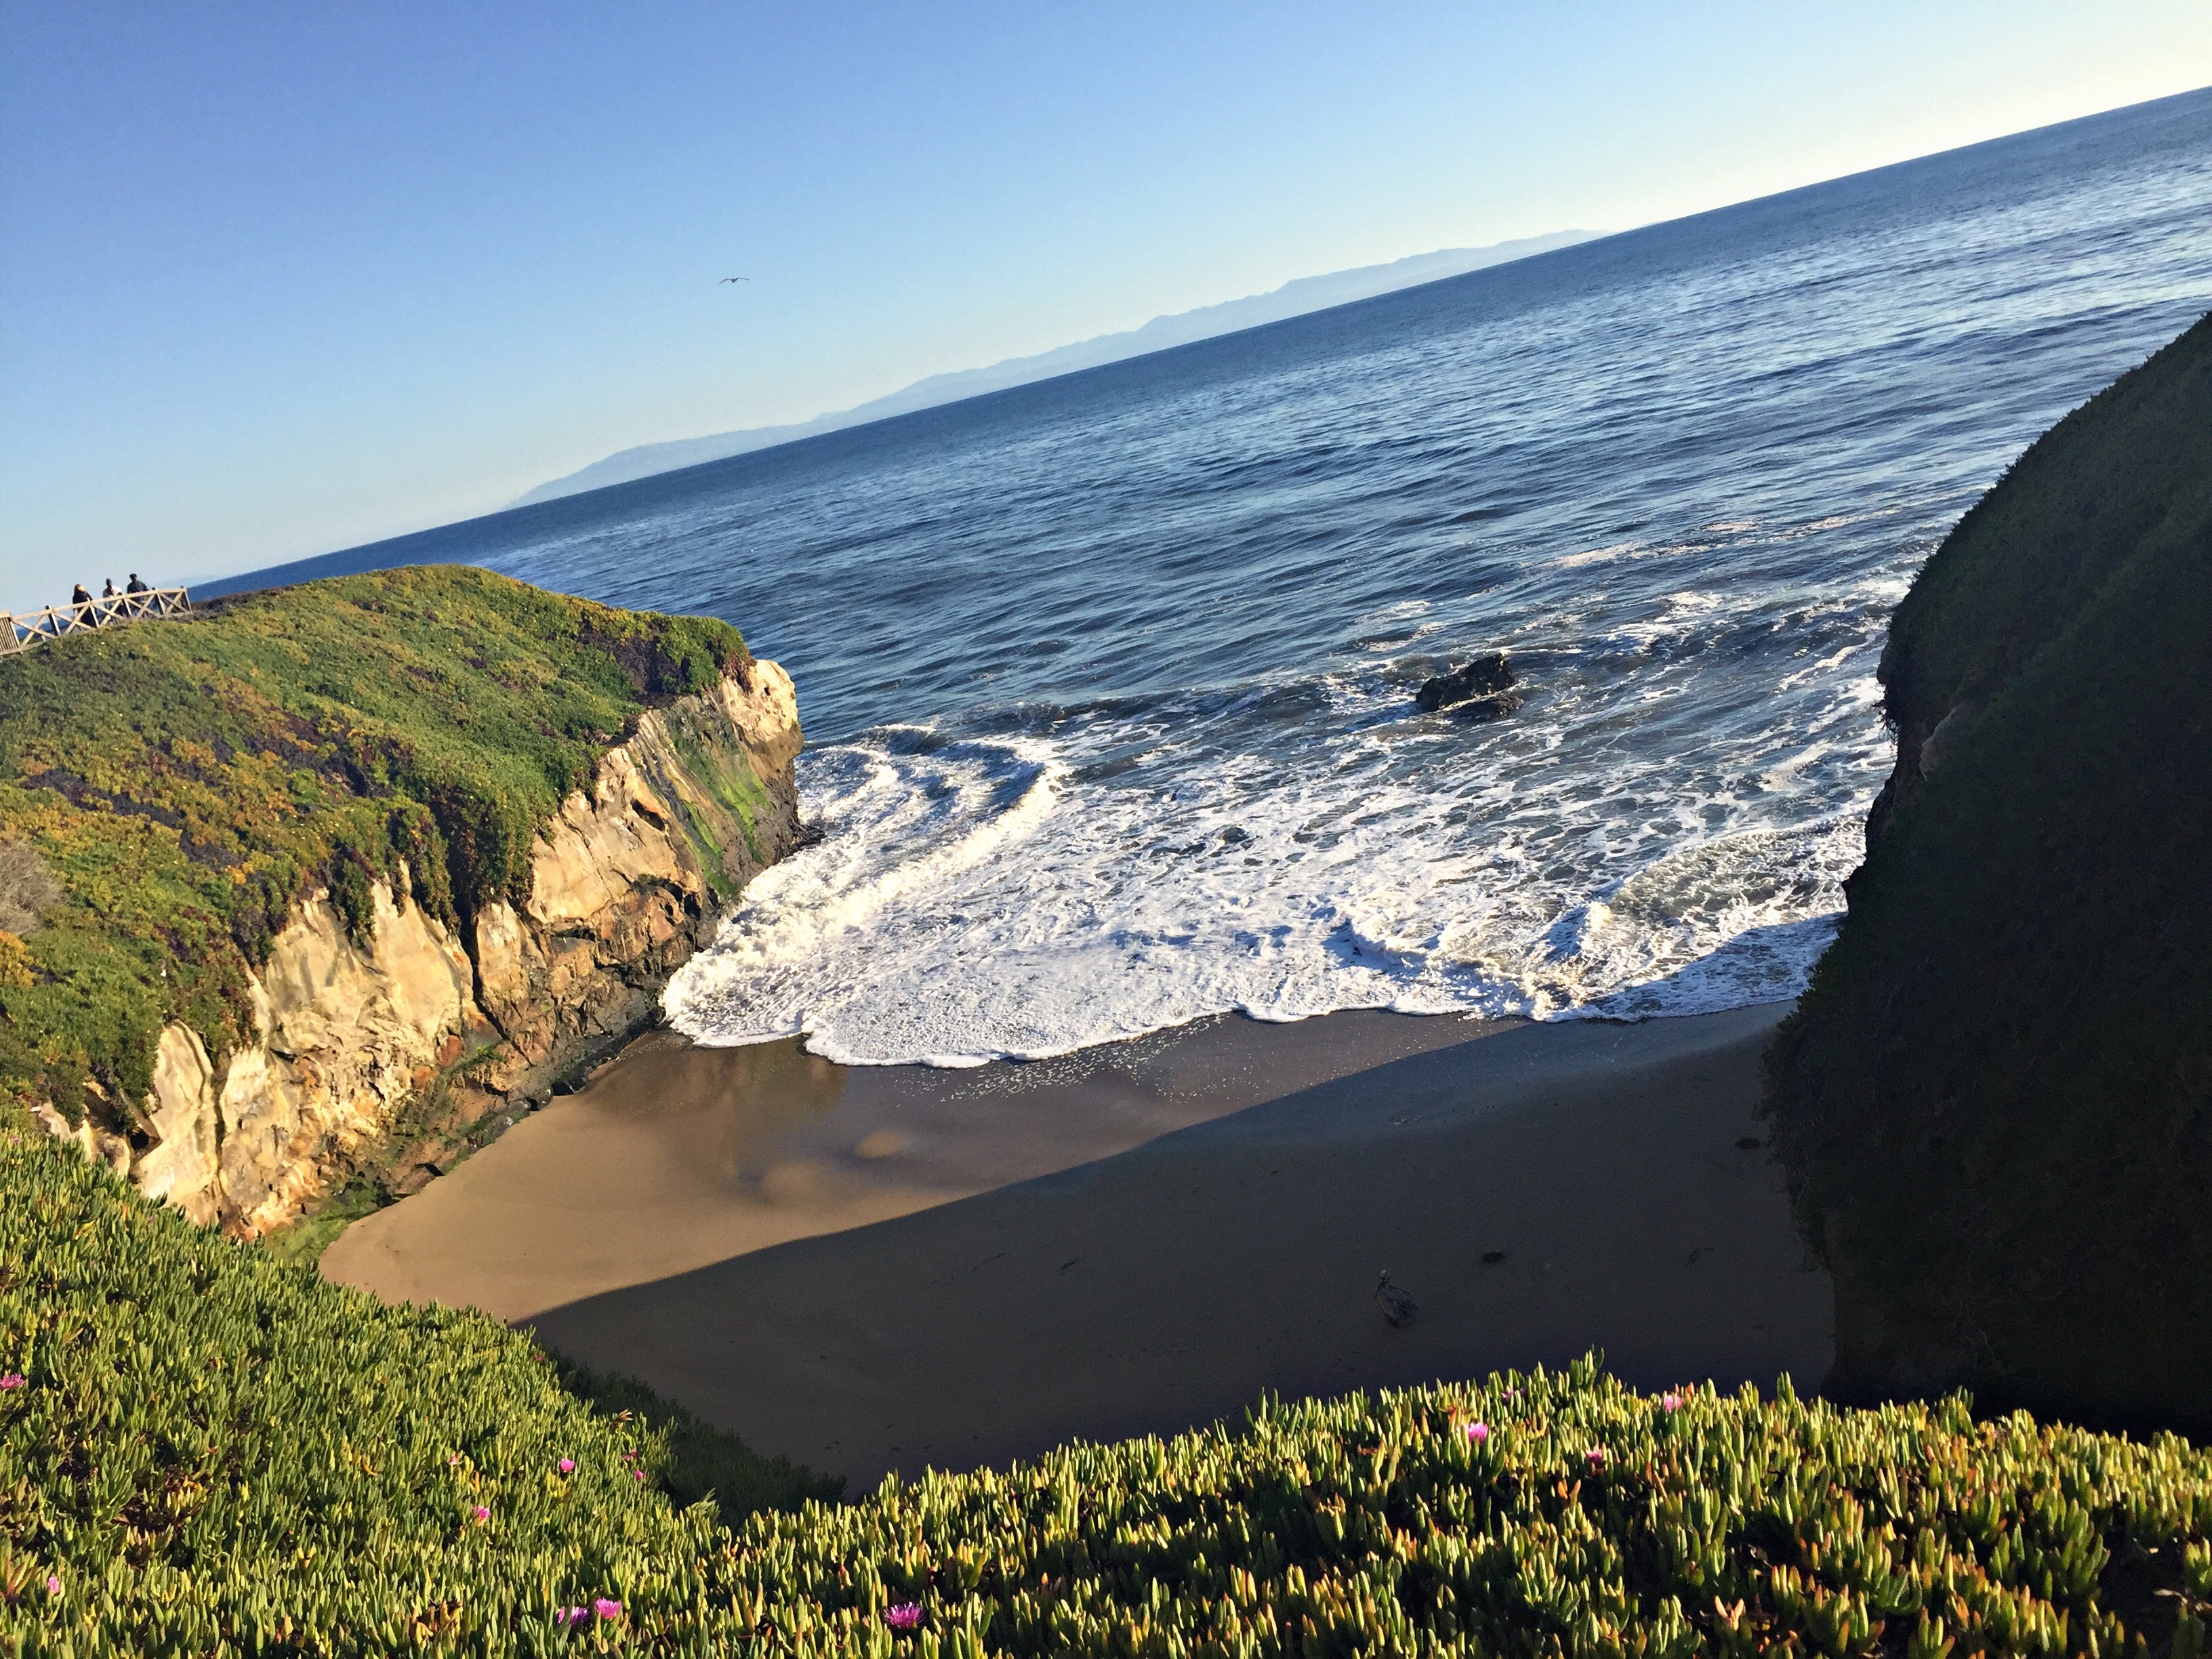
landscape, sea, coast, nature, ocean, horizon, wilderness, walking, mountain, hill, lake, mountain range, cliff, fjord, reservoir, terrain, ridge, summit, geology, fell, loch, cape, landform, aerial photography, geographical feature, mountainous landforms